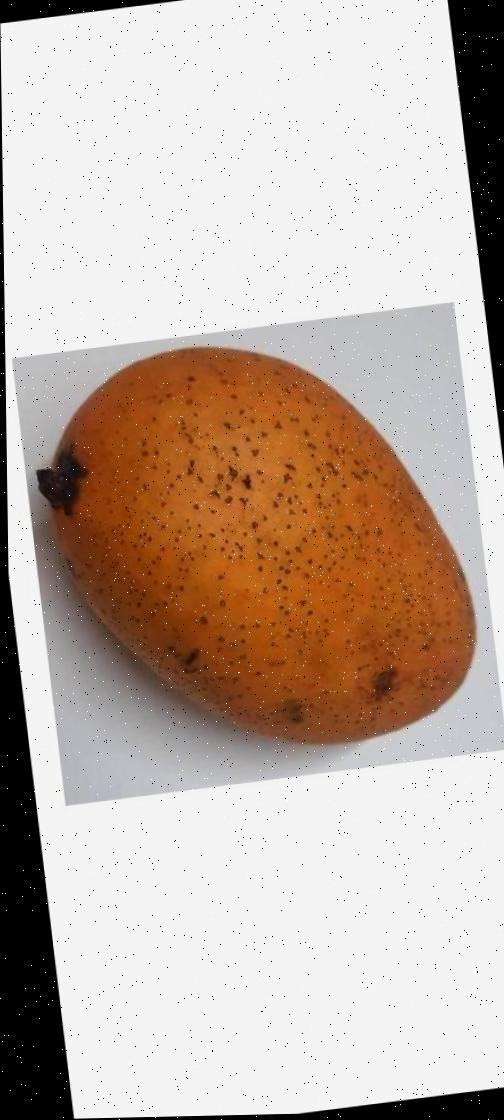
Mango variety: Ashshina Classic